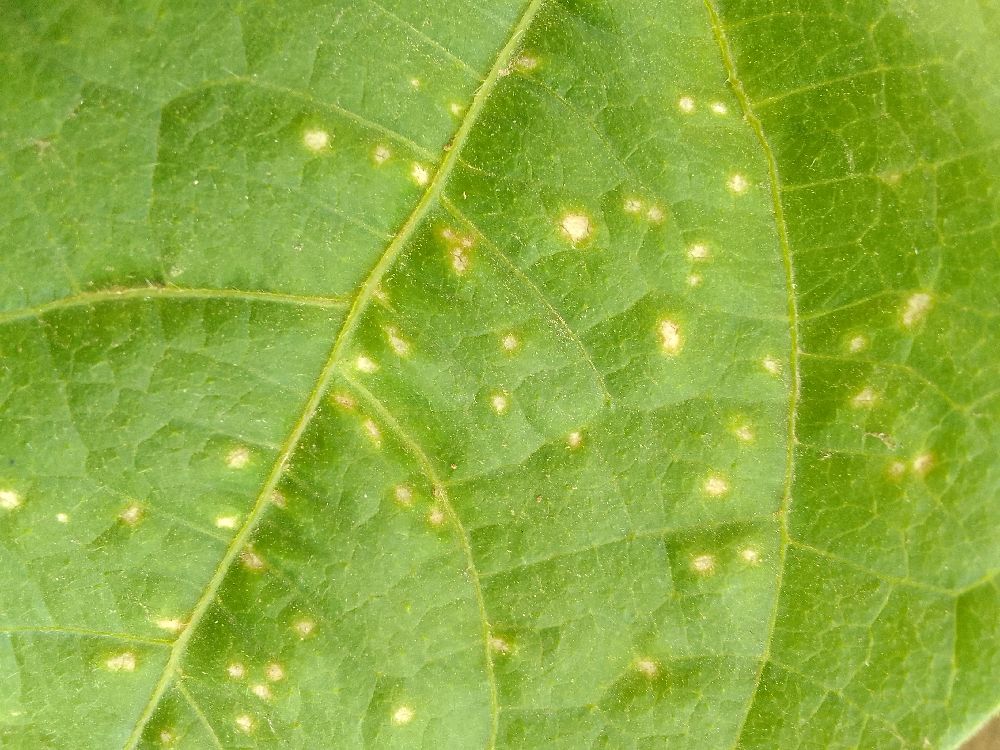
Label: rust